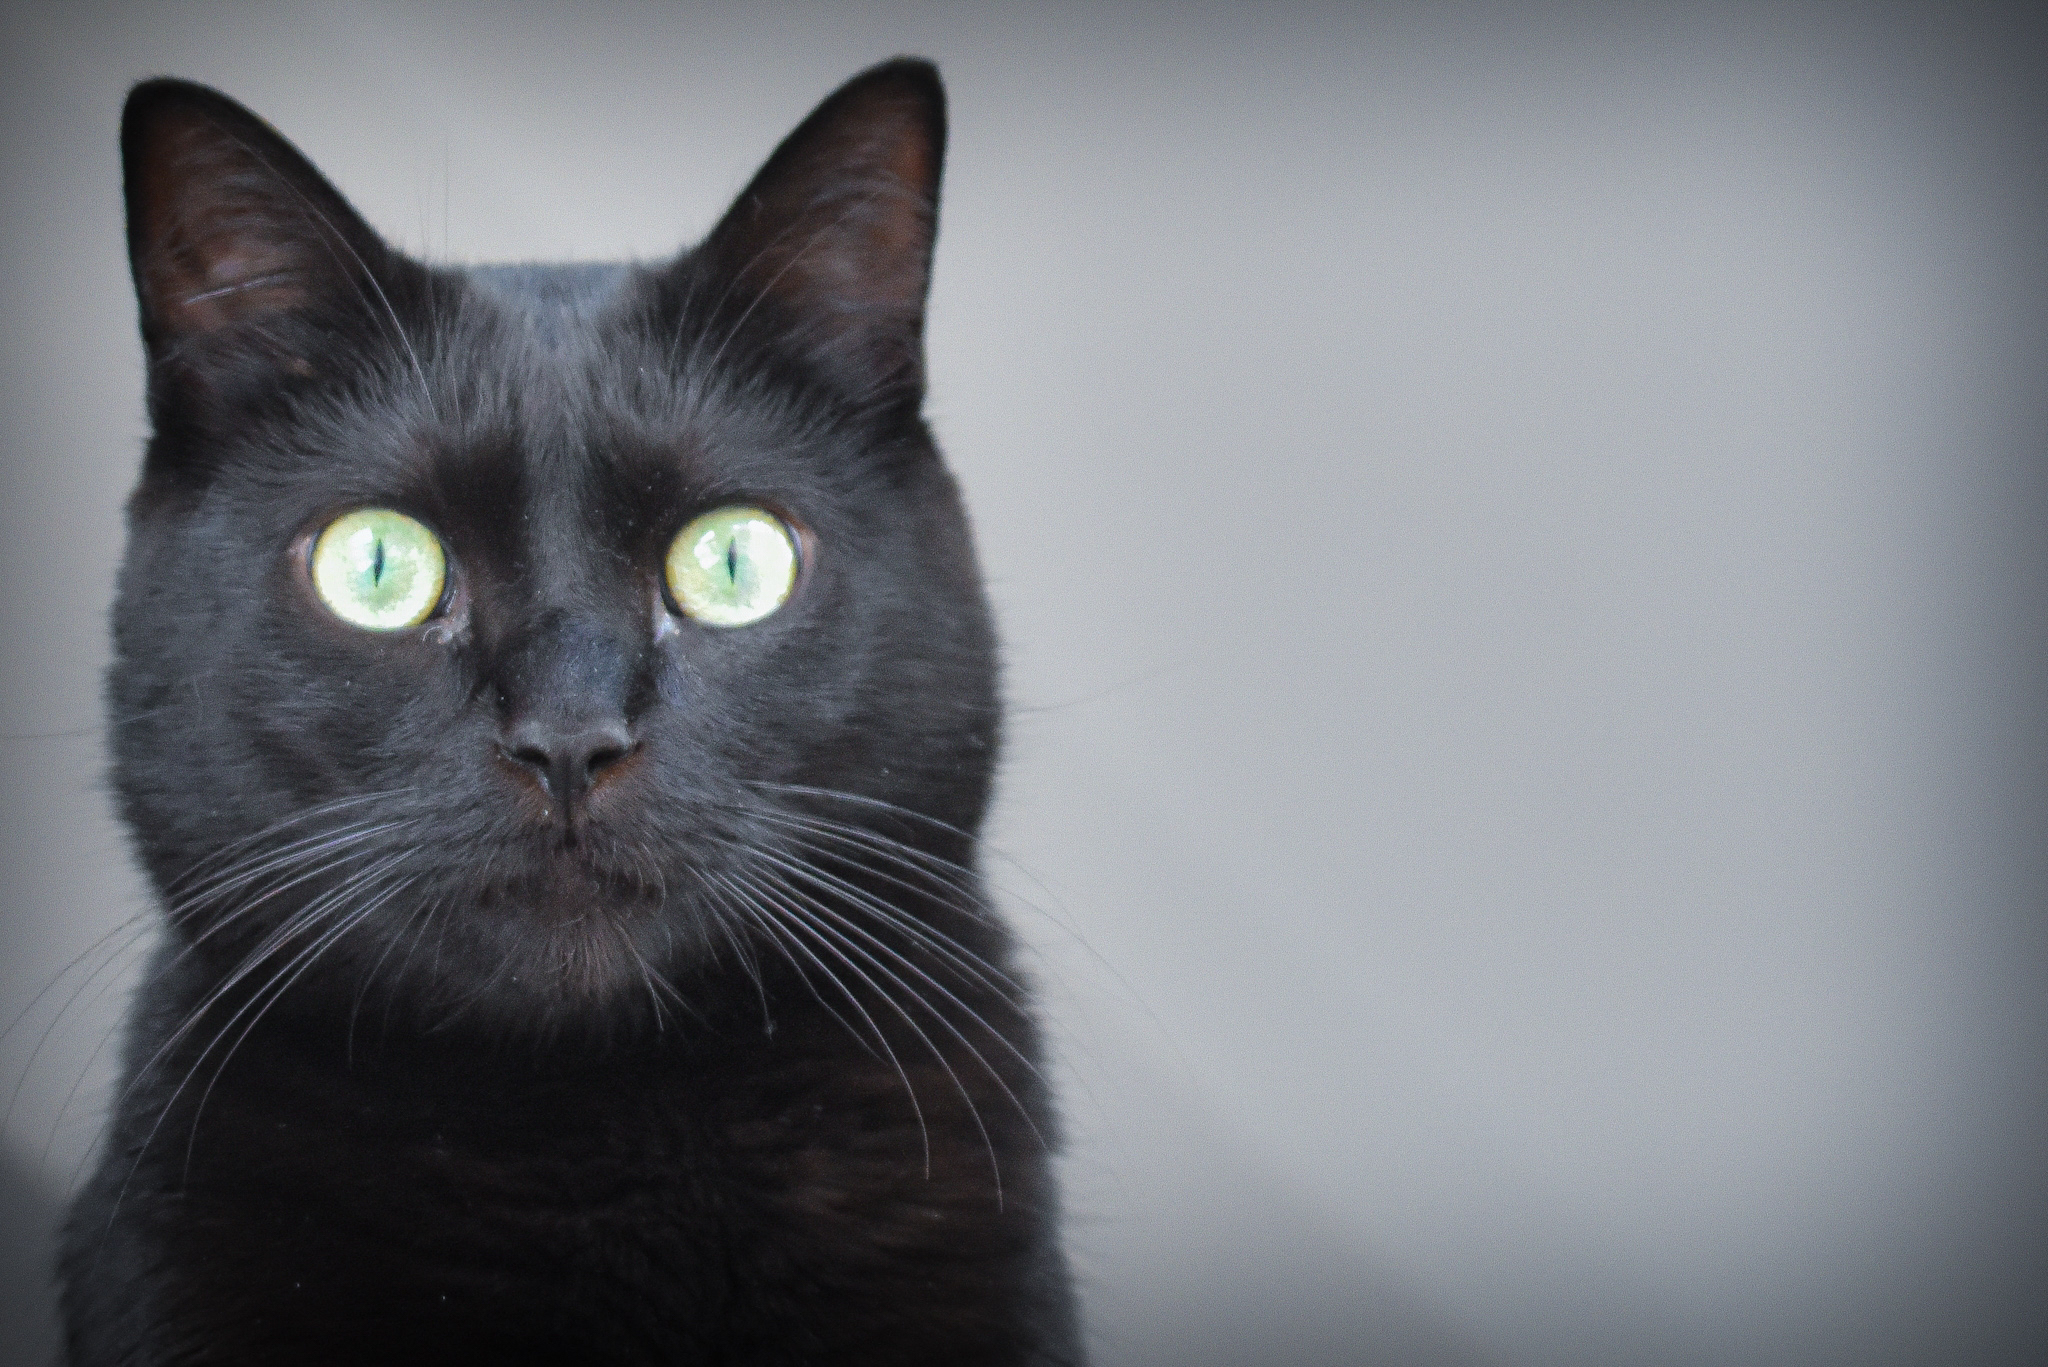
cat, black cat, small to medium sized cats, mammal, whiskers, black, felidae, carnivore, eye, snout, korat, domestic short haired cat, bombay, asian, burmese, black and white, european shorthair